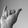
ASL letter: Y